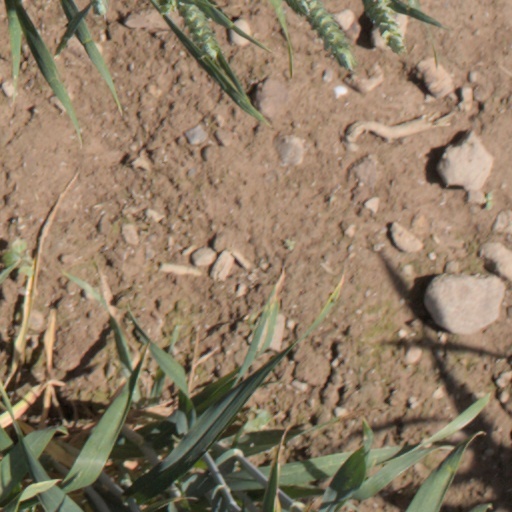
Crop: wheat